Gerolstein

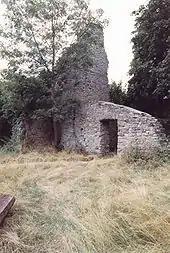
Gerolstein, monumental zone, Gerolstein castle ruins

In addition to the attractions listed below, other things to see in and around Gerolstein include the dried-up maar called "Papenkaule"; the Buchenloch, a 36-metre-long karst cave that served as a dwelling for Stone Age people; the "Mühlsteinhöhlen" ("millstone caves") or "Eishöhlen" ("ice caves") near Roth; a natural history museum; and a district local history museum. In walking distance is the "Gerolsteiner Dolomiten", a Devonian limestone reef formed by extinct Rugosa, Tabulata, and Stromatoporoids, comprising the Hustley, the Munterley, and the Auber, which dominate the surrounding landscape, looming 100 meters above the valley.